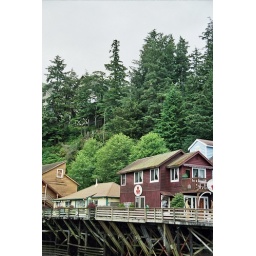
Area along the salmon stream. A pair of eagles hung out in the trees above.